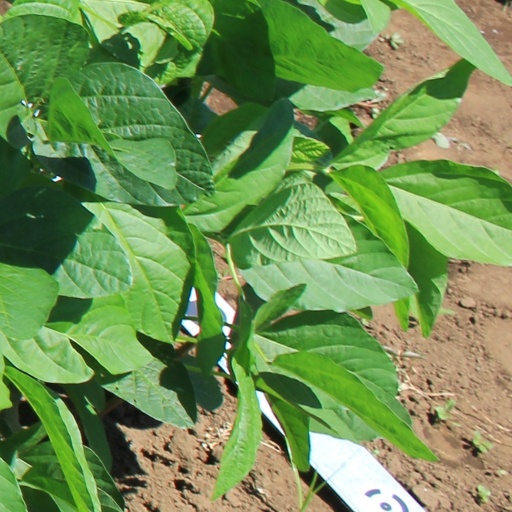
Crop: soybean